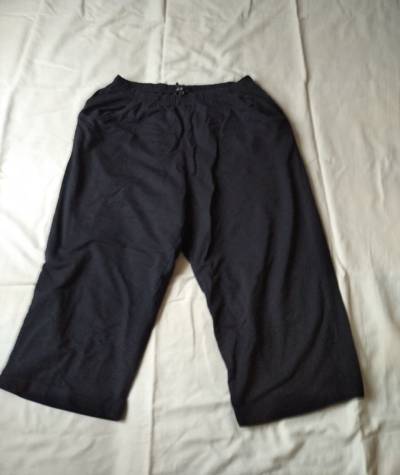
Waste category: clothes